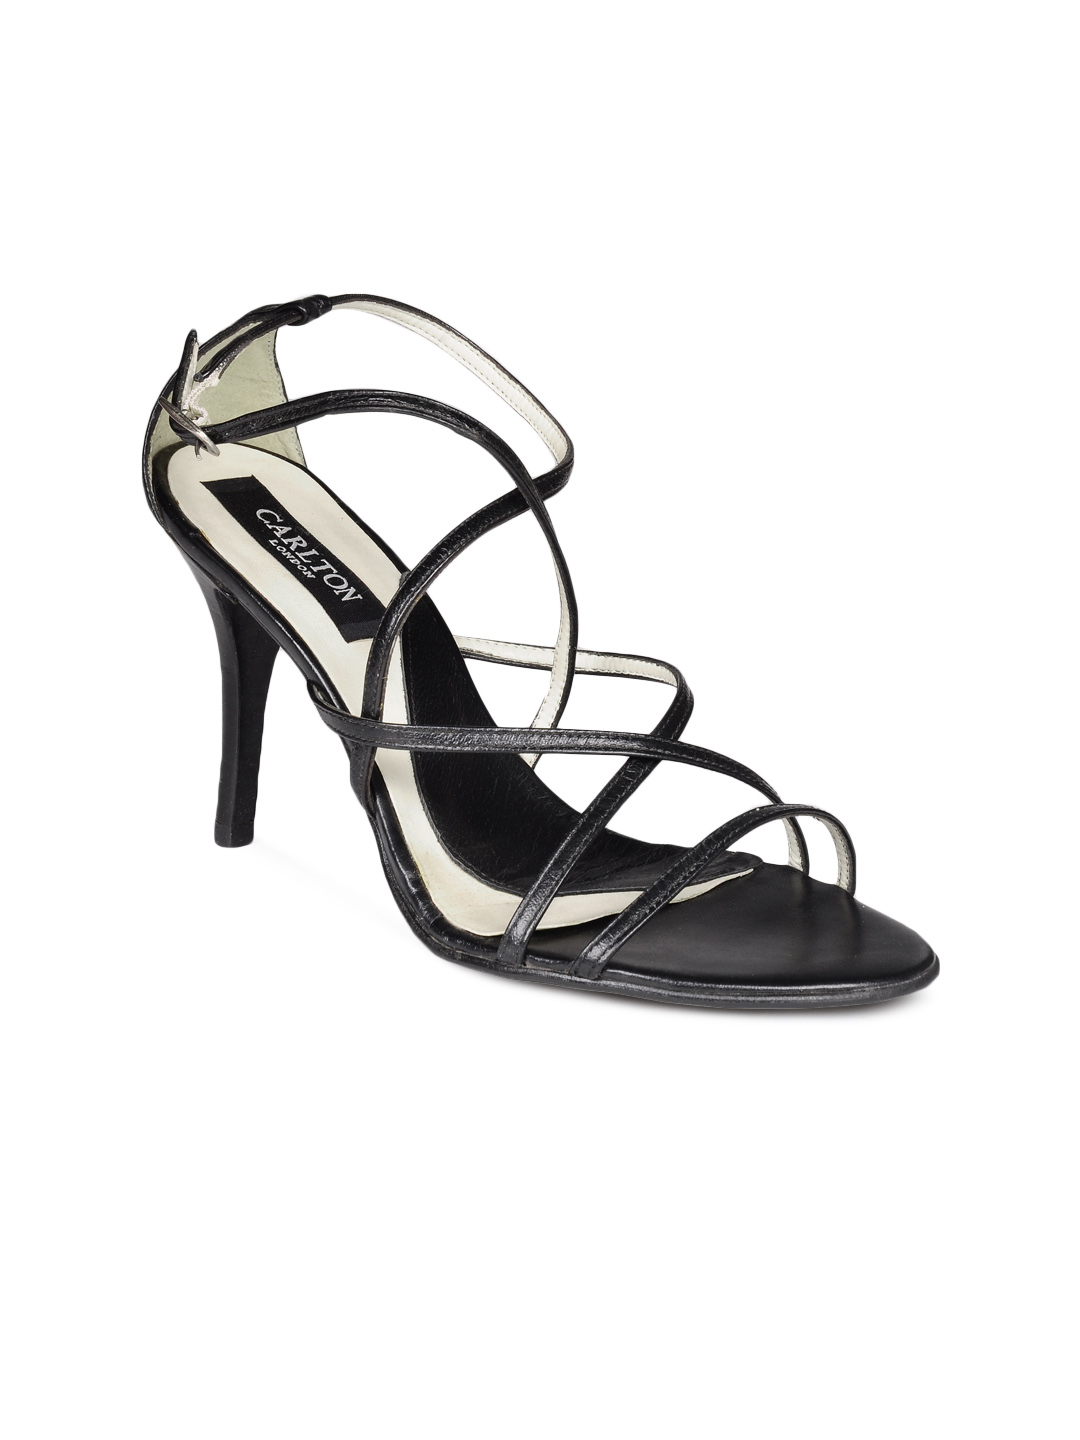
Carlton London Women Black Heels
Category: Footwear / Shoes / Heels
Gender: Women
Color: Black
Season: Winter 2012
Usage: Casual